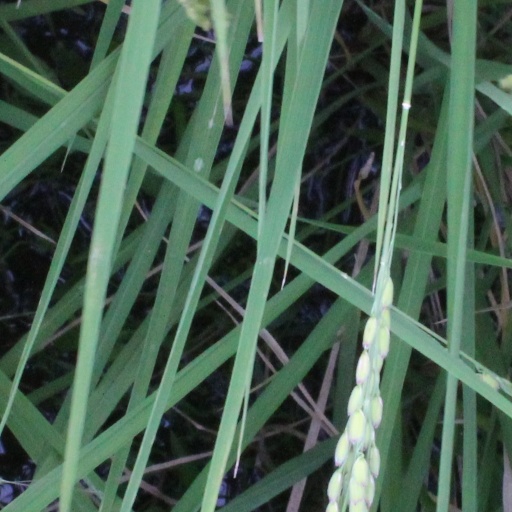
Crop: rice